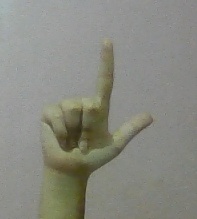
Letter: laam